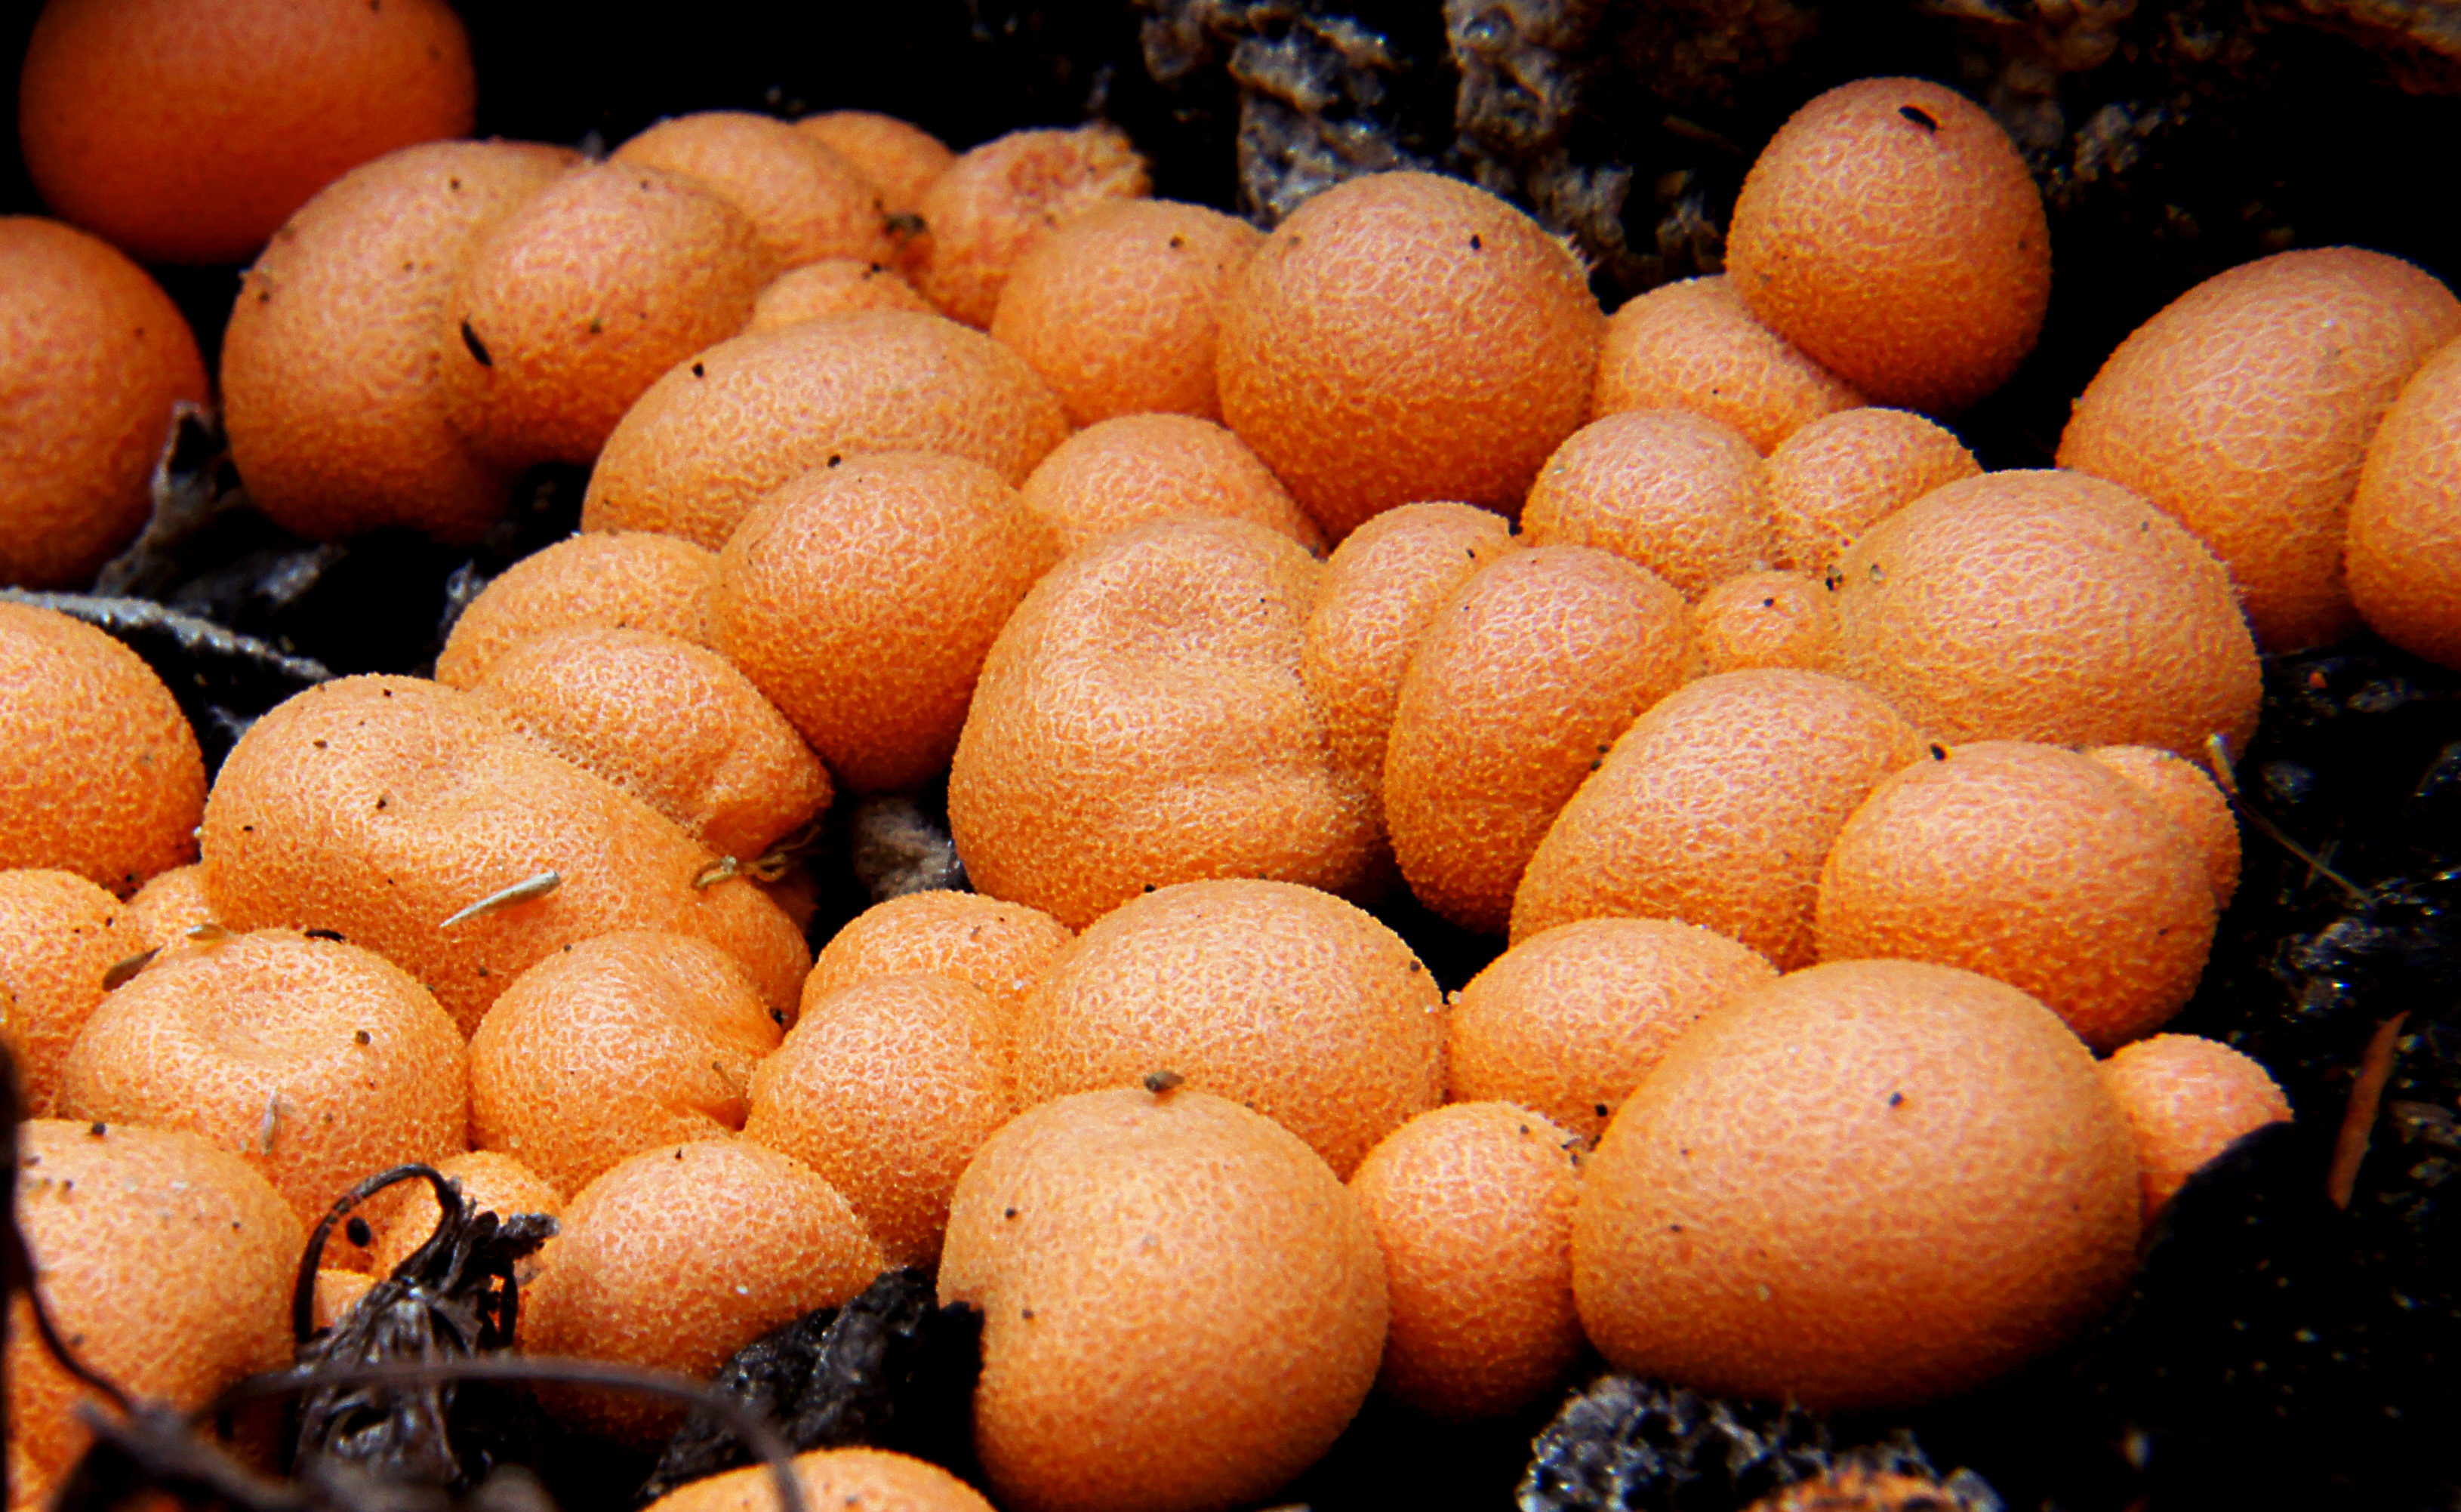
plant, fruit, orange, food, produce, fungus, fungi, clementine, slime, orangeslimemould, orangefungi, flowering plant, longan, orangeballs, loquat, mandarin orange, land plant, tangelo